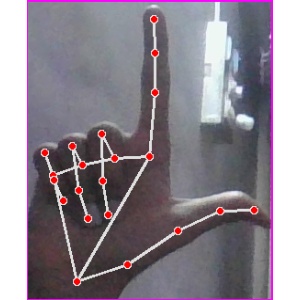
अक्षर: ल